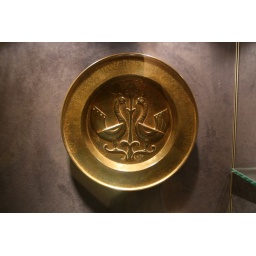
Decorative plate in a glass case in one of Voyager's cabin access hallways